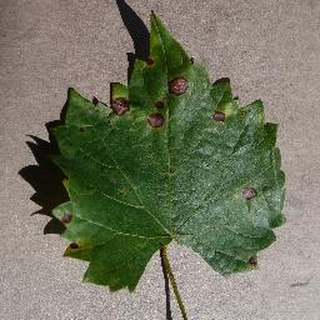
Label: grape_black_rot